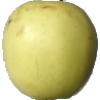
Label: Apple Golden 2